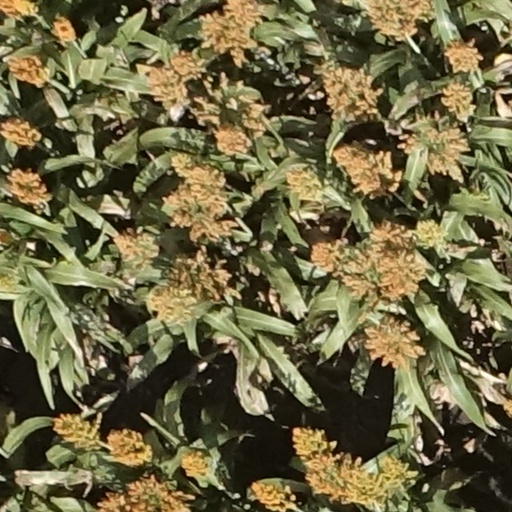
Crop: sorghum